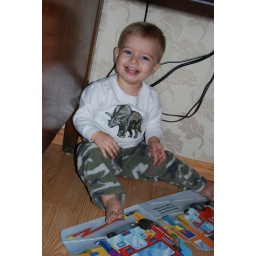
My new favorite reading spot is under the desk when Mommy is at the computer